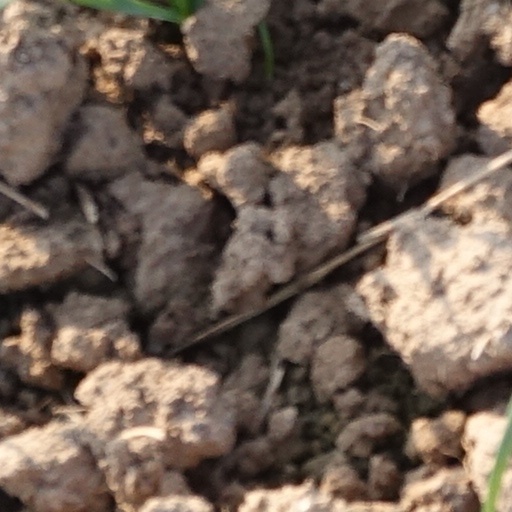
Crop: wheat